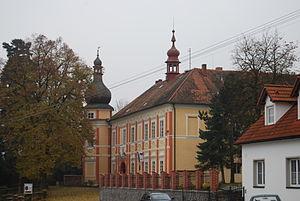
Čestice est un bourg du district de Strakonice, dans la région de Bohême-du-Sud, en République tchèque. Sa population s'élevait à 883 habitants en 2017.